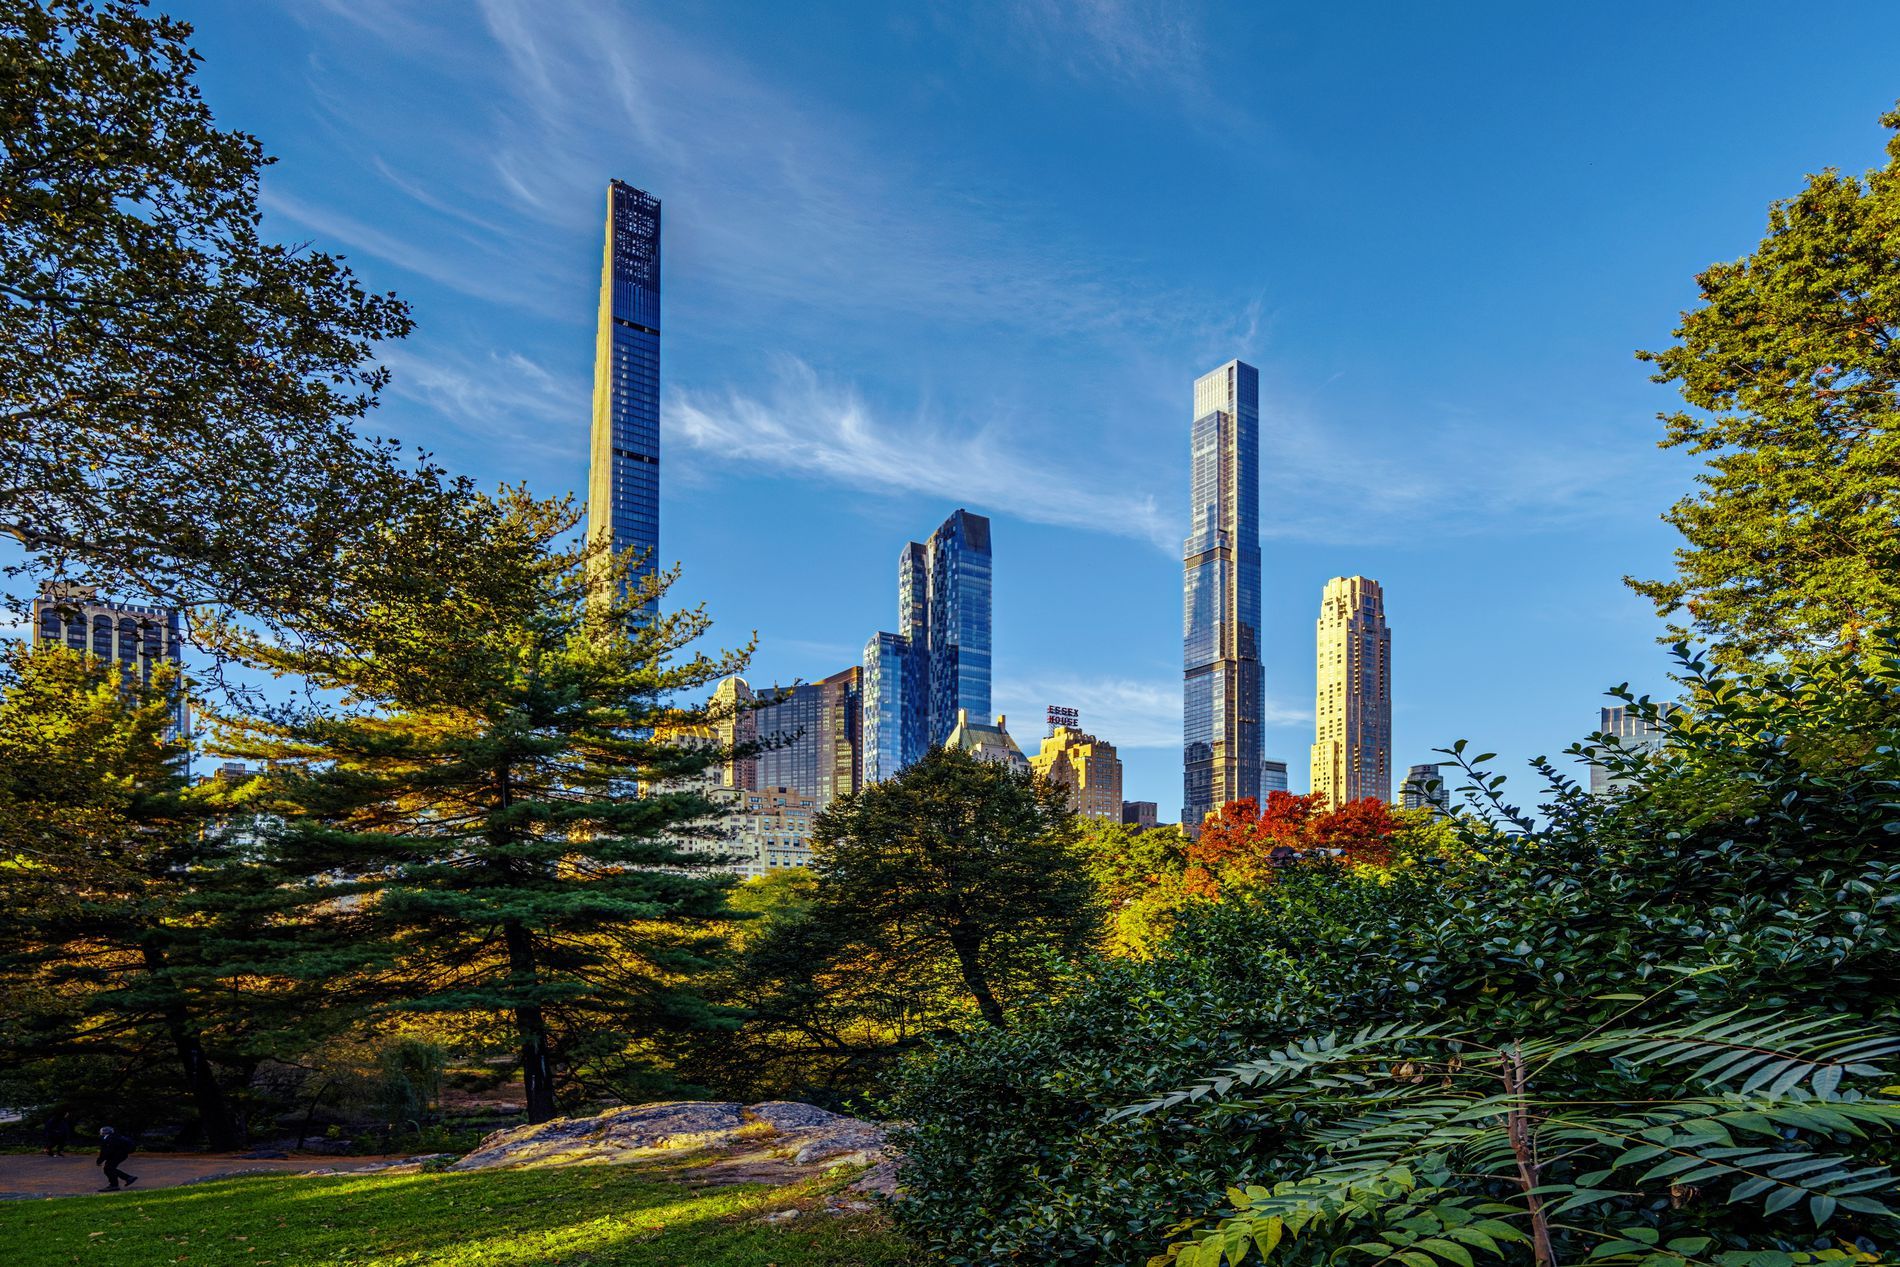
Urban Landscape with a Green Park
A photo of a city with tall, modern buildings. In the foreground, there is a garden with a group of different types of trees. The sunlight is clearly reflected off the tall buildings, and the sky appears clear blue. The type of photo is landscape.
A wide-angle shot of a city with tall, modern buildings, and in the foreground, there is a garden with a group of different types of trees. The sun's rays also filter into a garden of trees. The sky is a clear blue, contrasting with the dark green trees. The scene evokes a tranquil yet dynamic atmosphere.
Labels: Architecture, Building, Cityscape, Urban, City, Nature, Outdoors, Scenery, Grass, Park, Plant, Person, Tree, Landscape, Fir, Vegetation, High Rise, sky, Buildings, Garden